Doljanchi

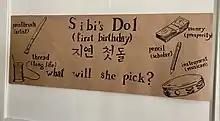
A sign (in English) that encourages guests to guess what object the child will pick (2021)

Parents and relatives often coax the child to choose certain objects, although children do not always follow these wishes.""